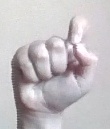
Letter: fa